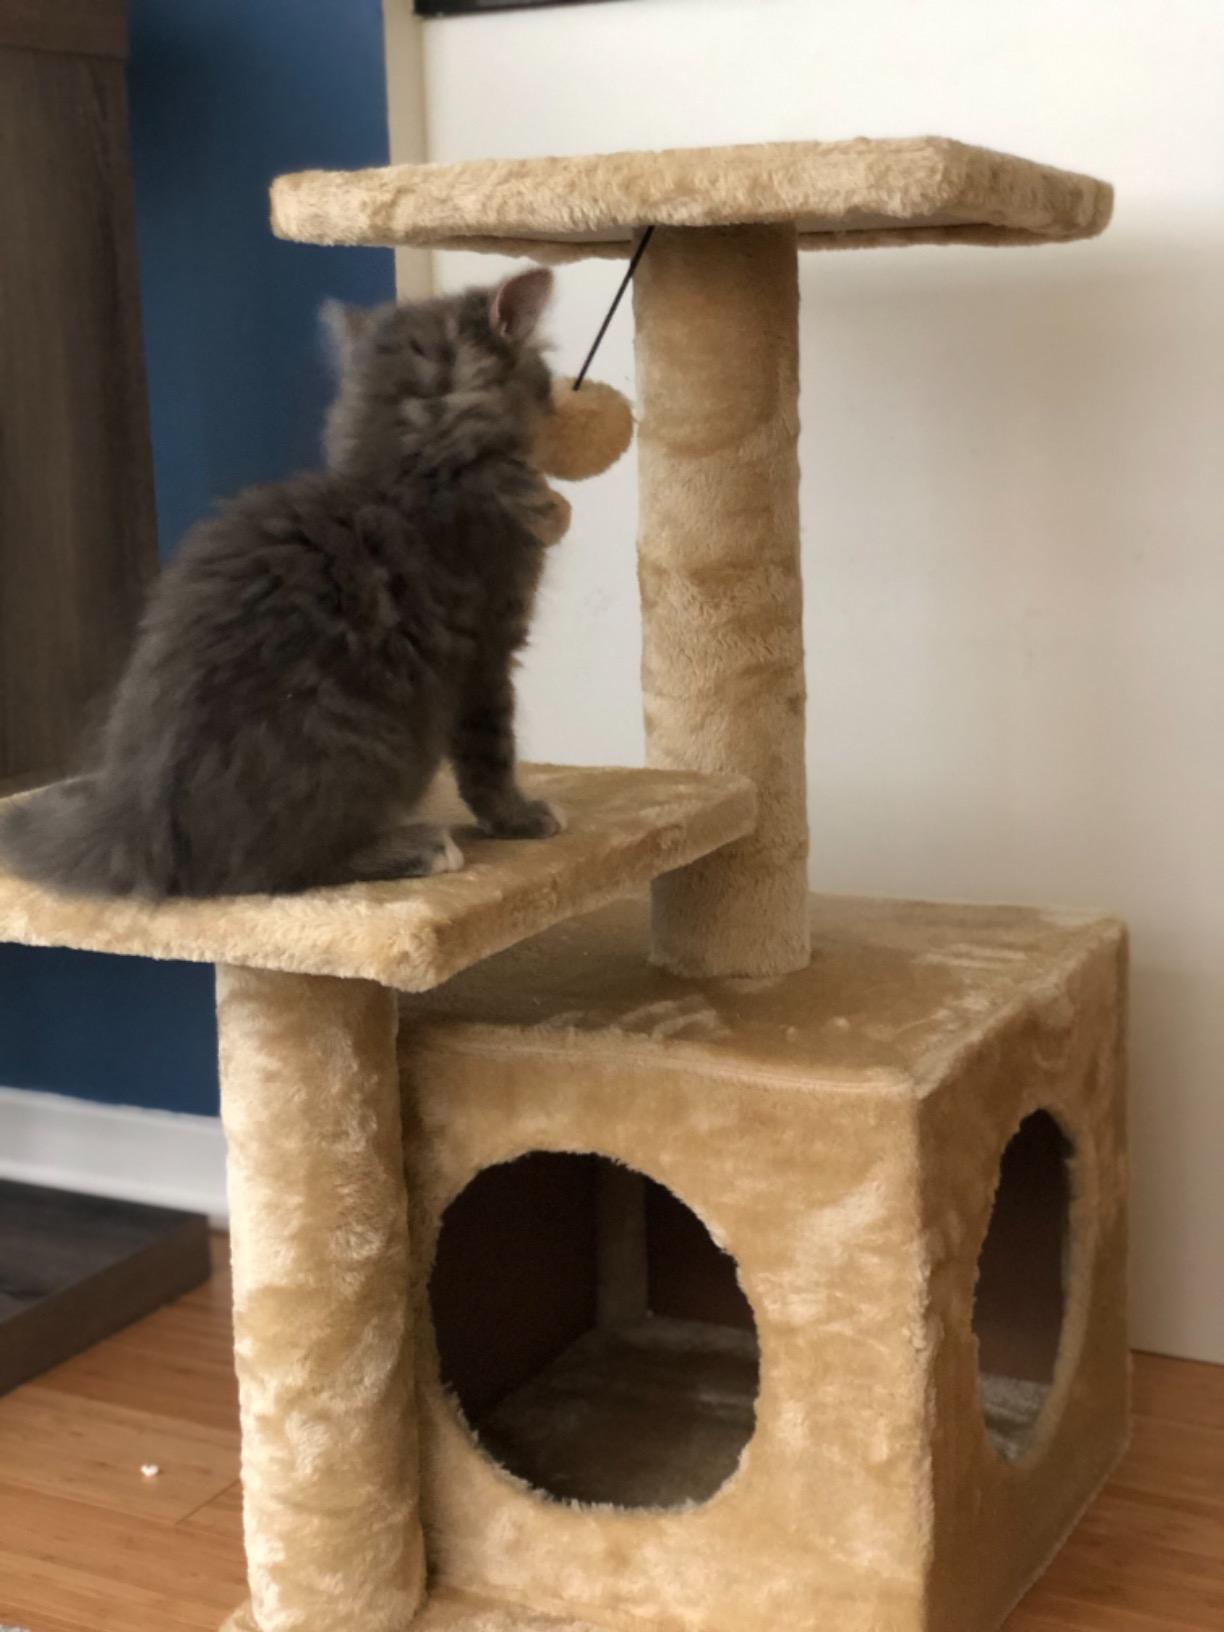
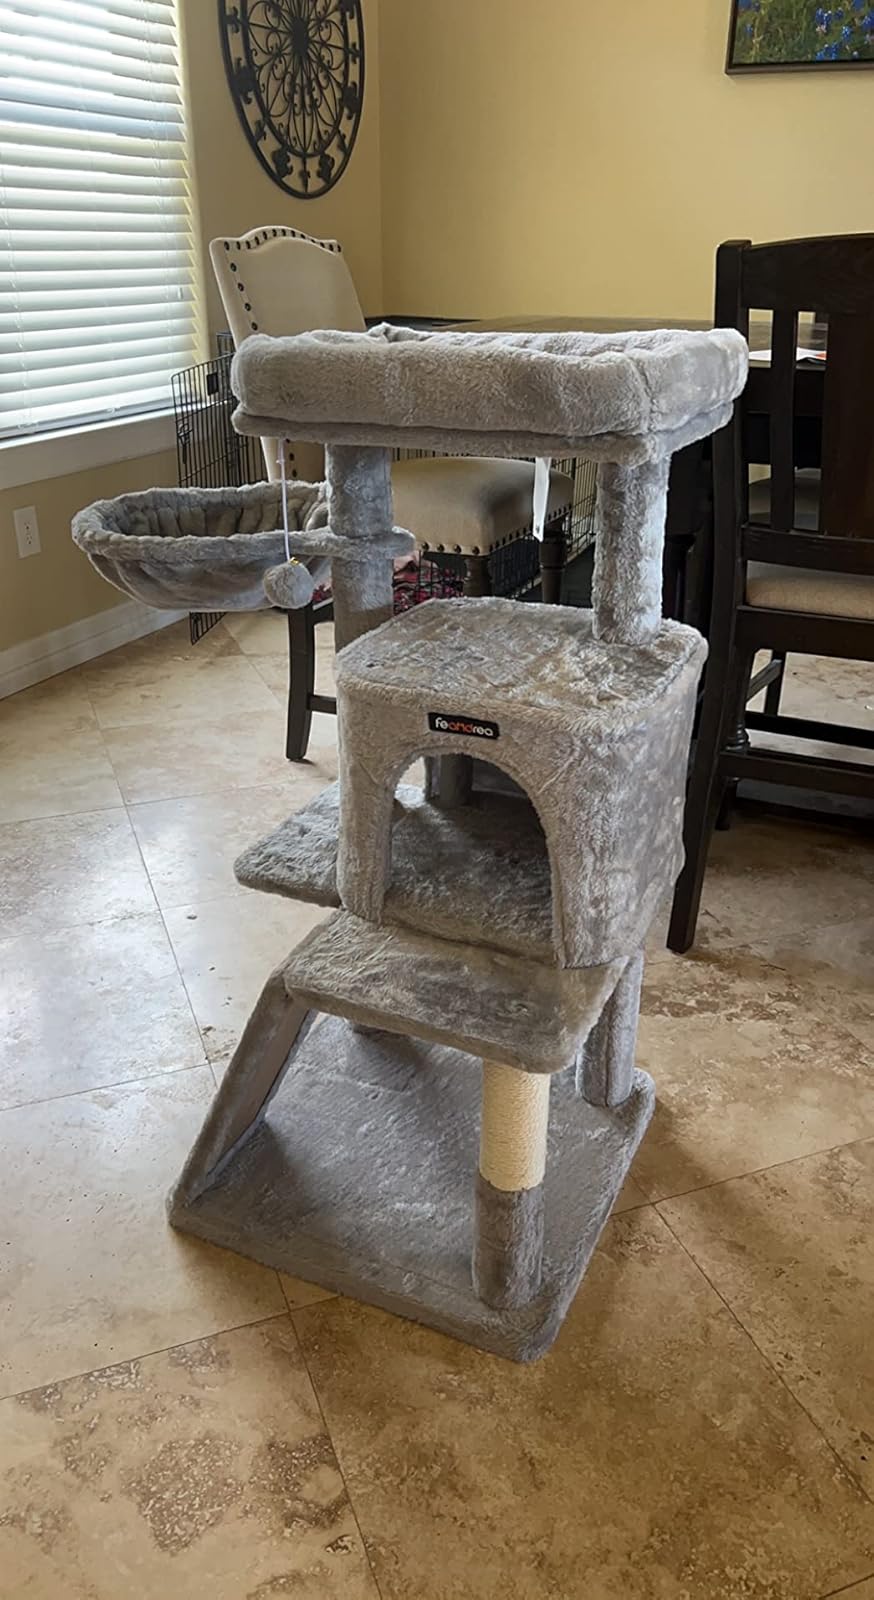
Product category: items_cat tree
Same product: no